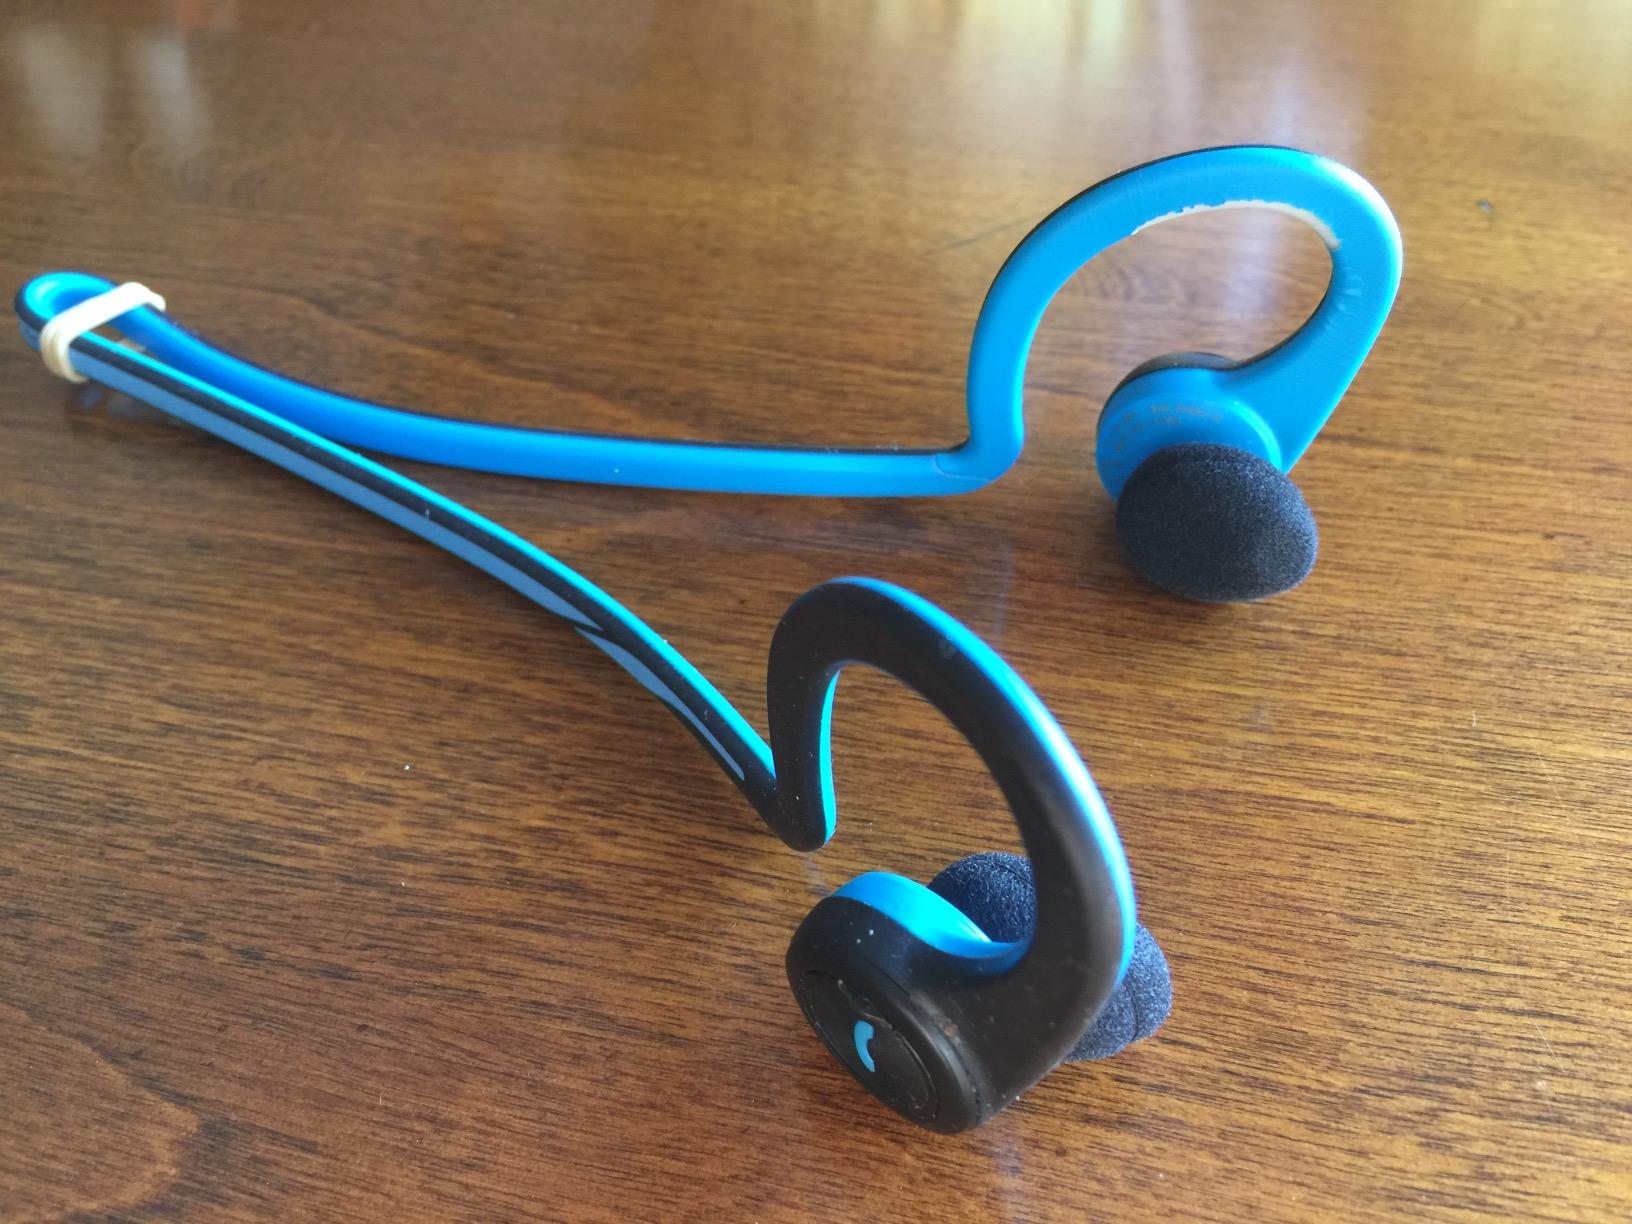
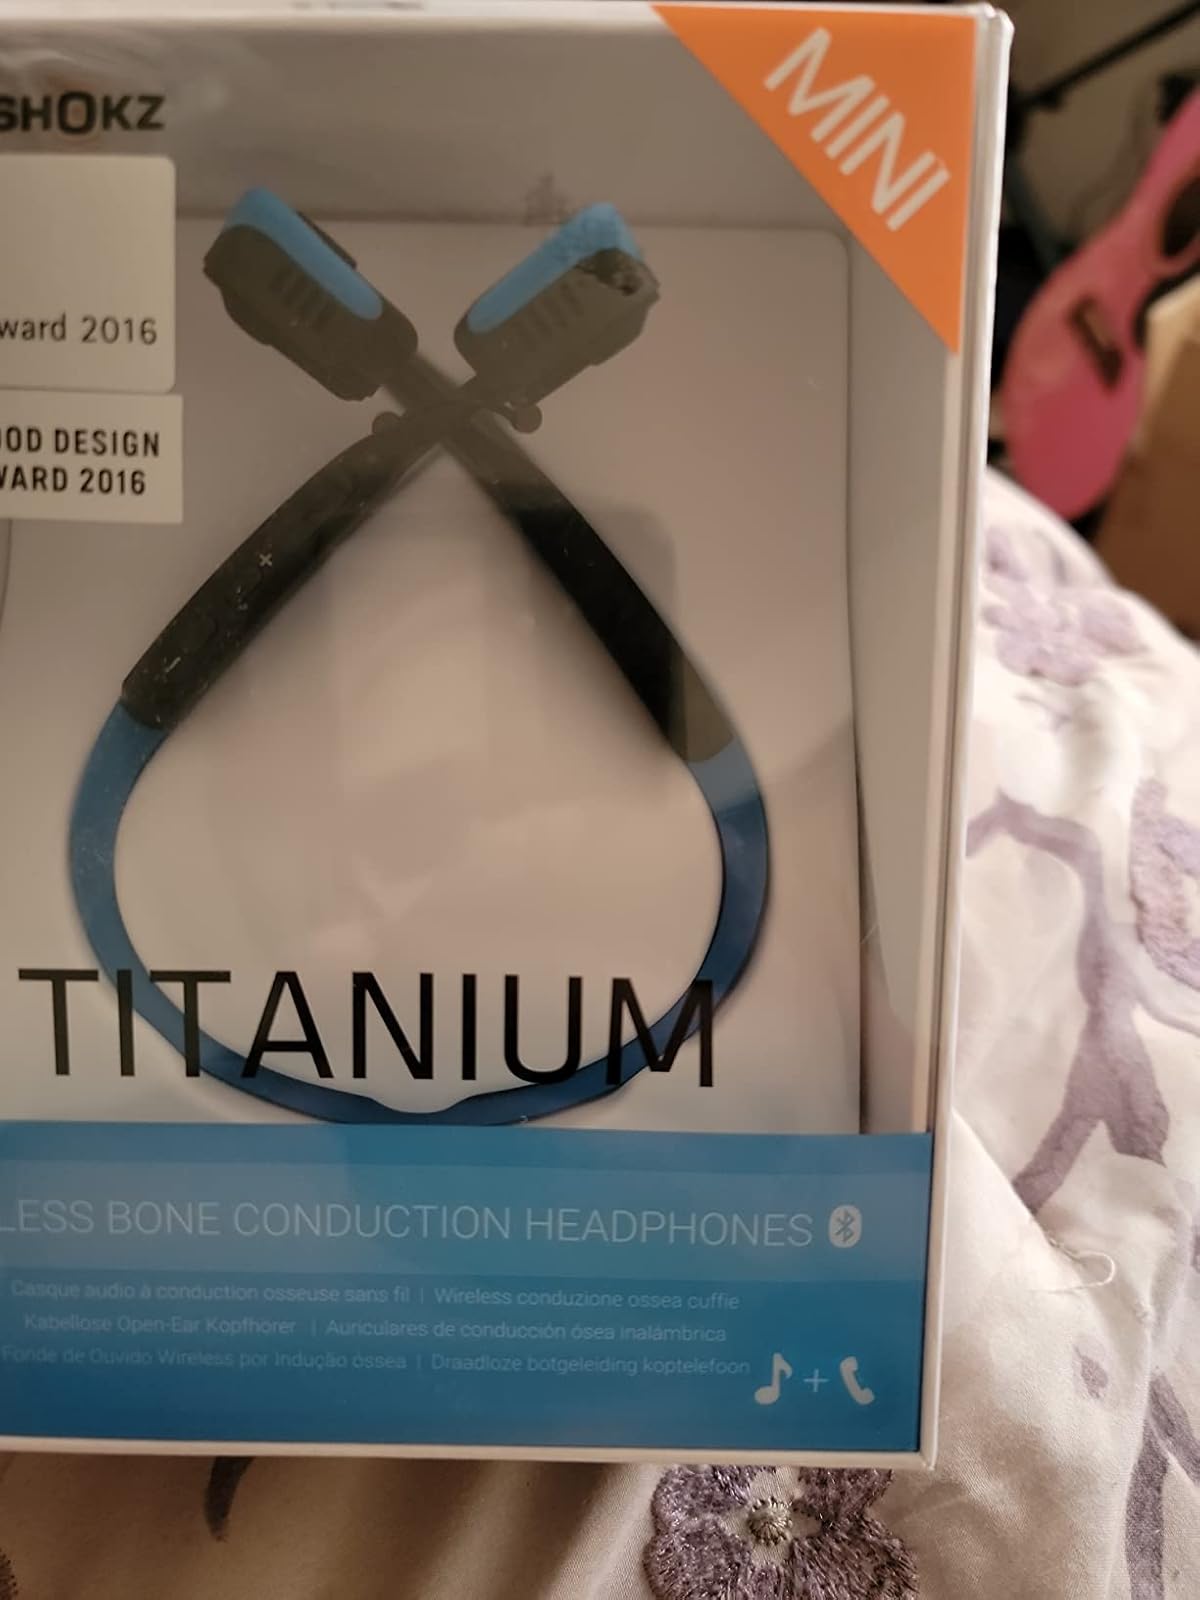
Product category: headphones
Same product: no